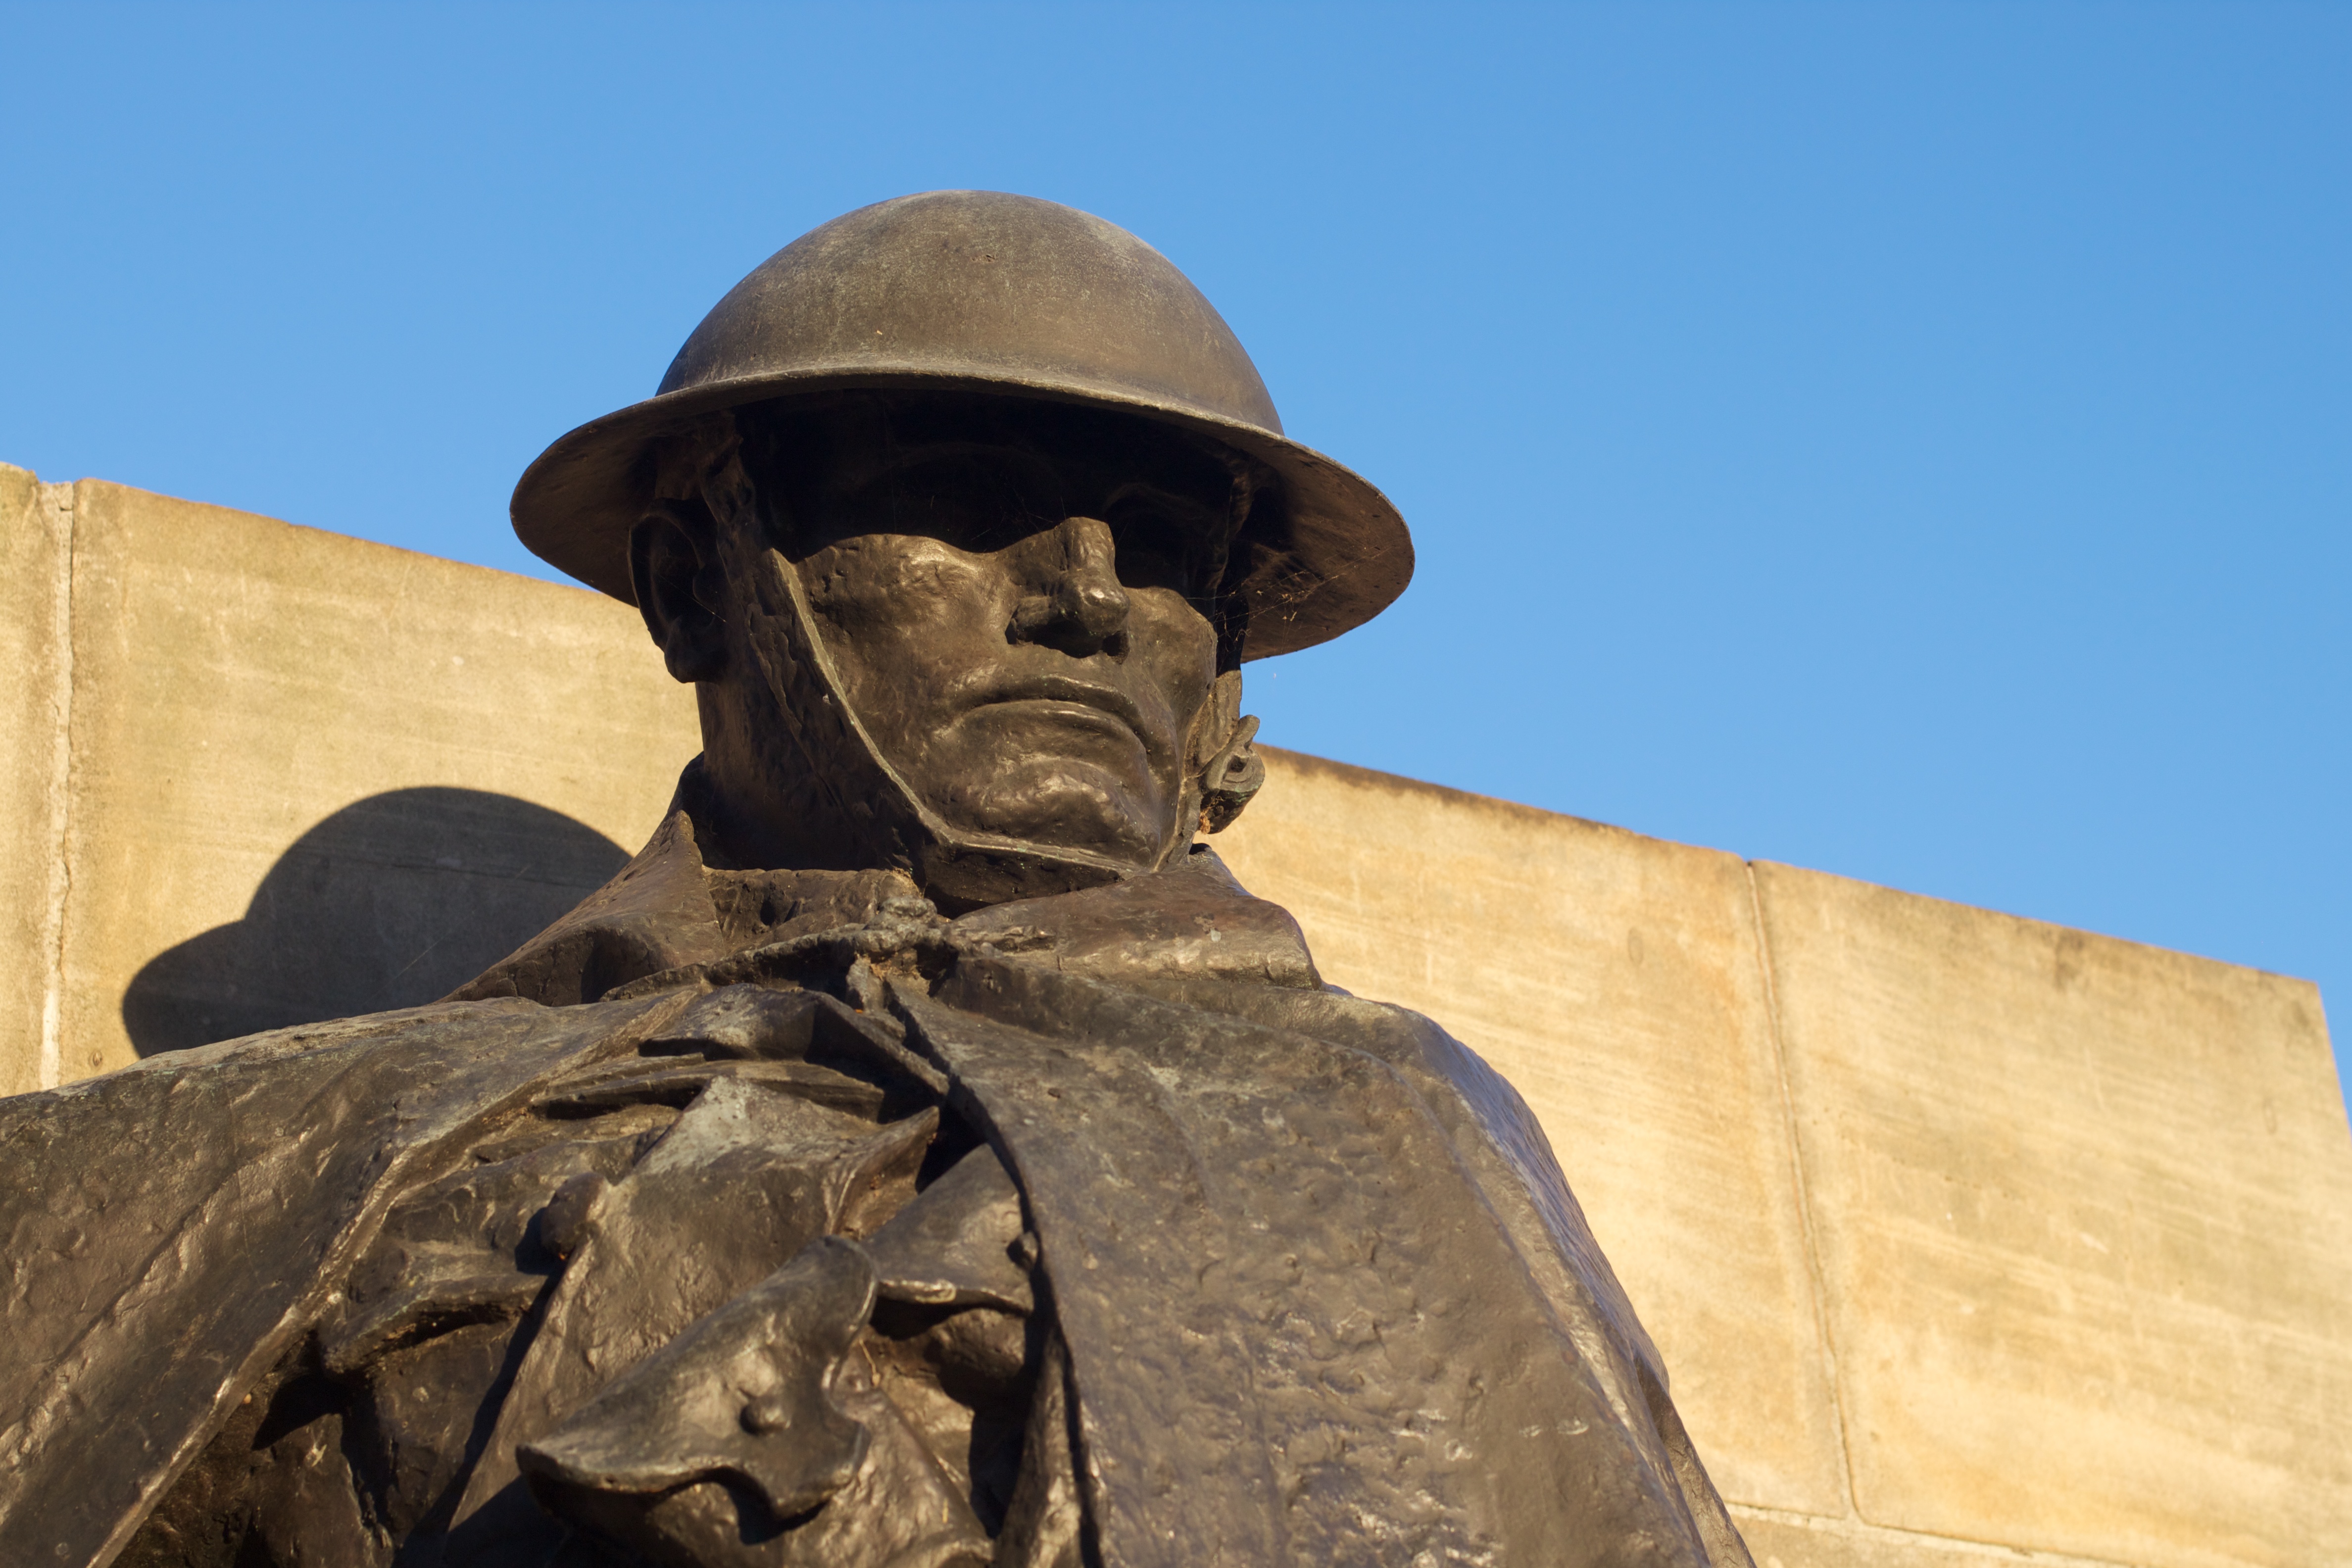
sand, monument, statue, sculpture, memorial, art, temple, auodyssey, ancient history